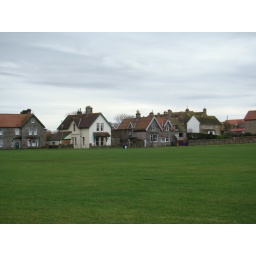
It's near banburg castle. The patchy green field is a cricket ground though football is being played more here.